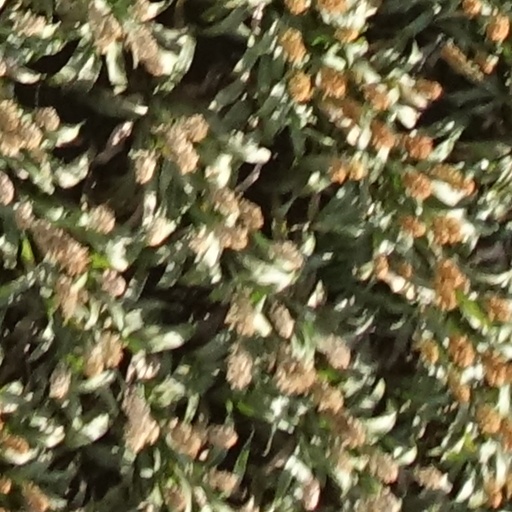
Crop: sorghum